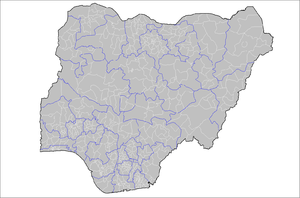
Les zones de gouvernement local sont des subdivisions des 36 États du Nigeria. Elles sont au nombre de 774. Quant au Territoire de la capitale fédérale du Nigéria, correspondant à Abuja, il suit des règles spécifiques : gouverné par un ministre fédéral, il est réparti en plusieurs conseils de zone.